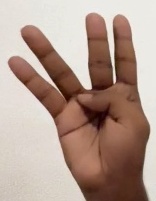
ASL sign: 4